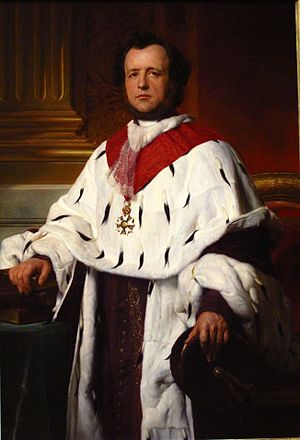
Narcisse-Achille de Salvandy
Narcisse-Achille de Salvandy
Narcisse-Achille de Salvandy var en fransk statsmand og forfatter.